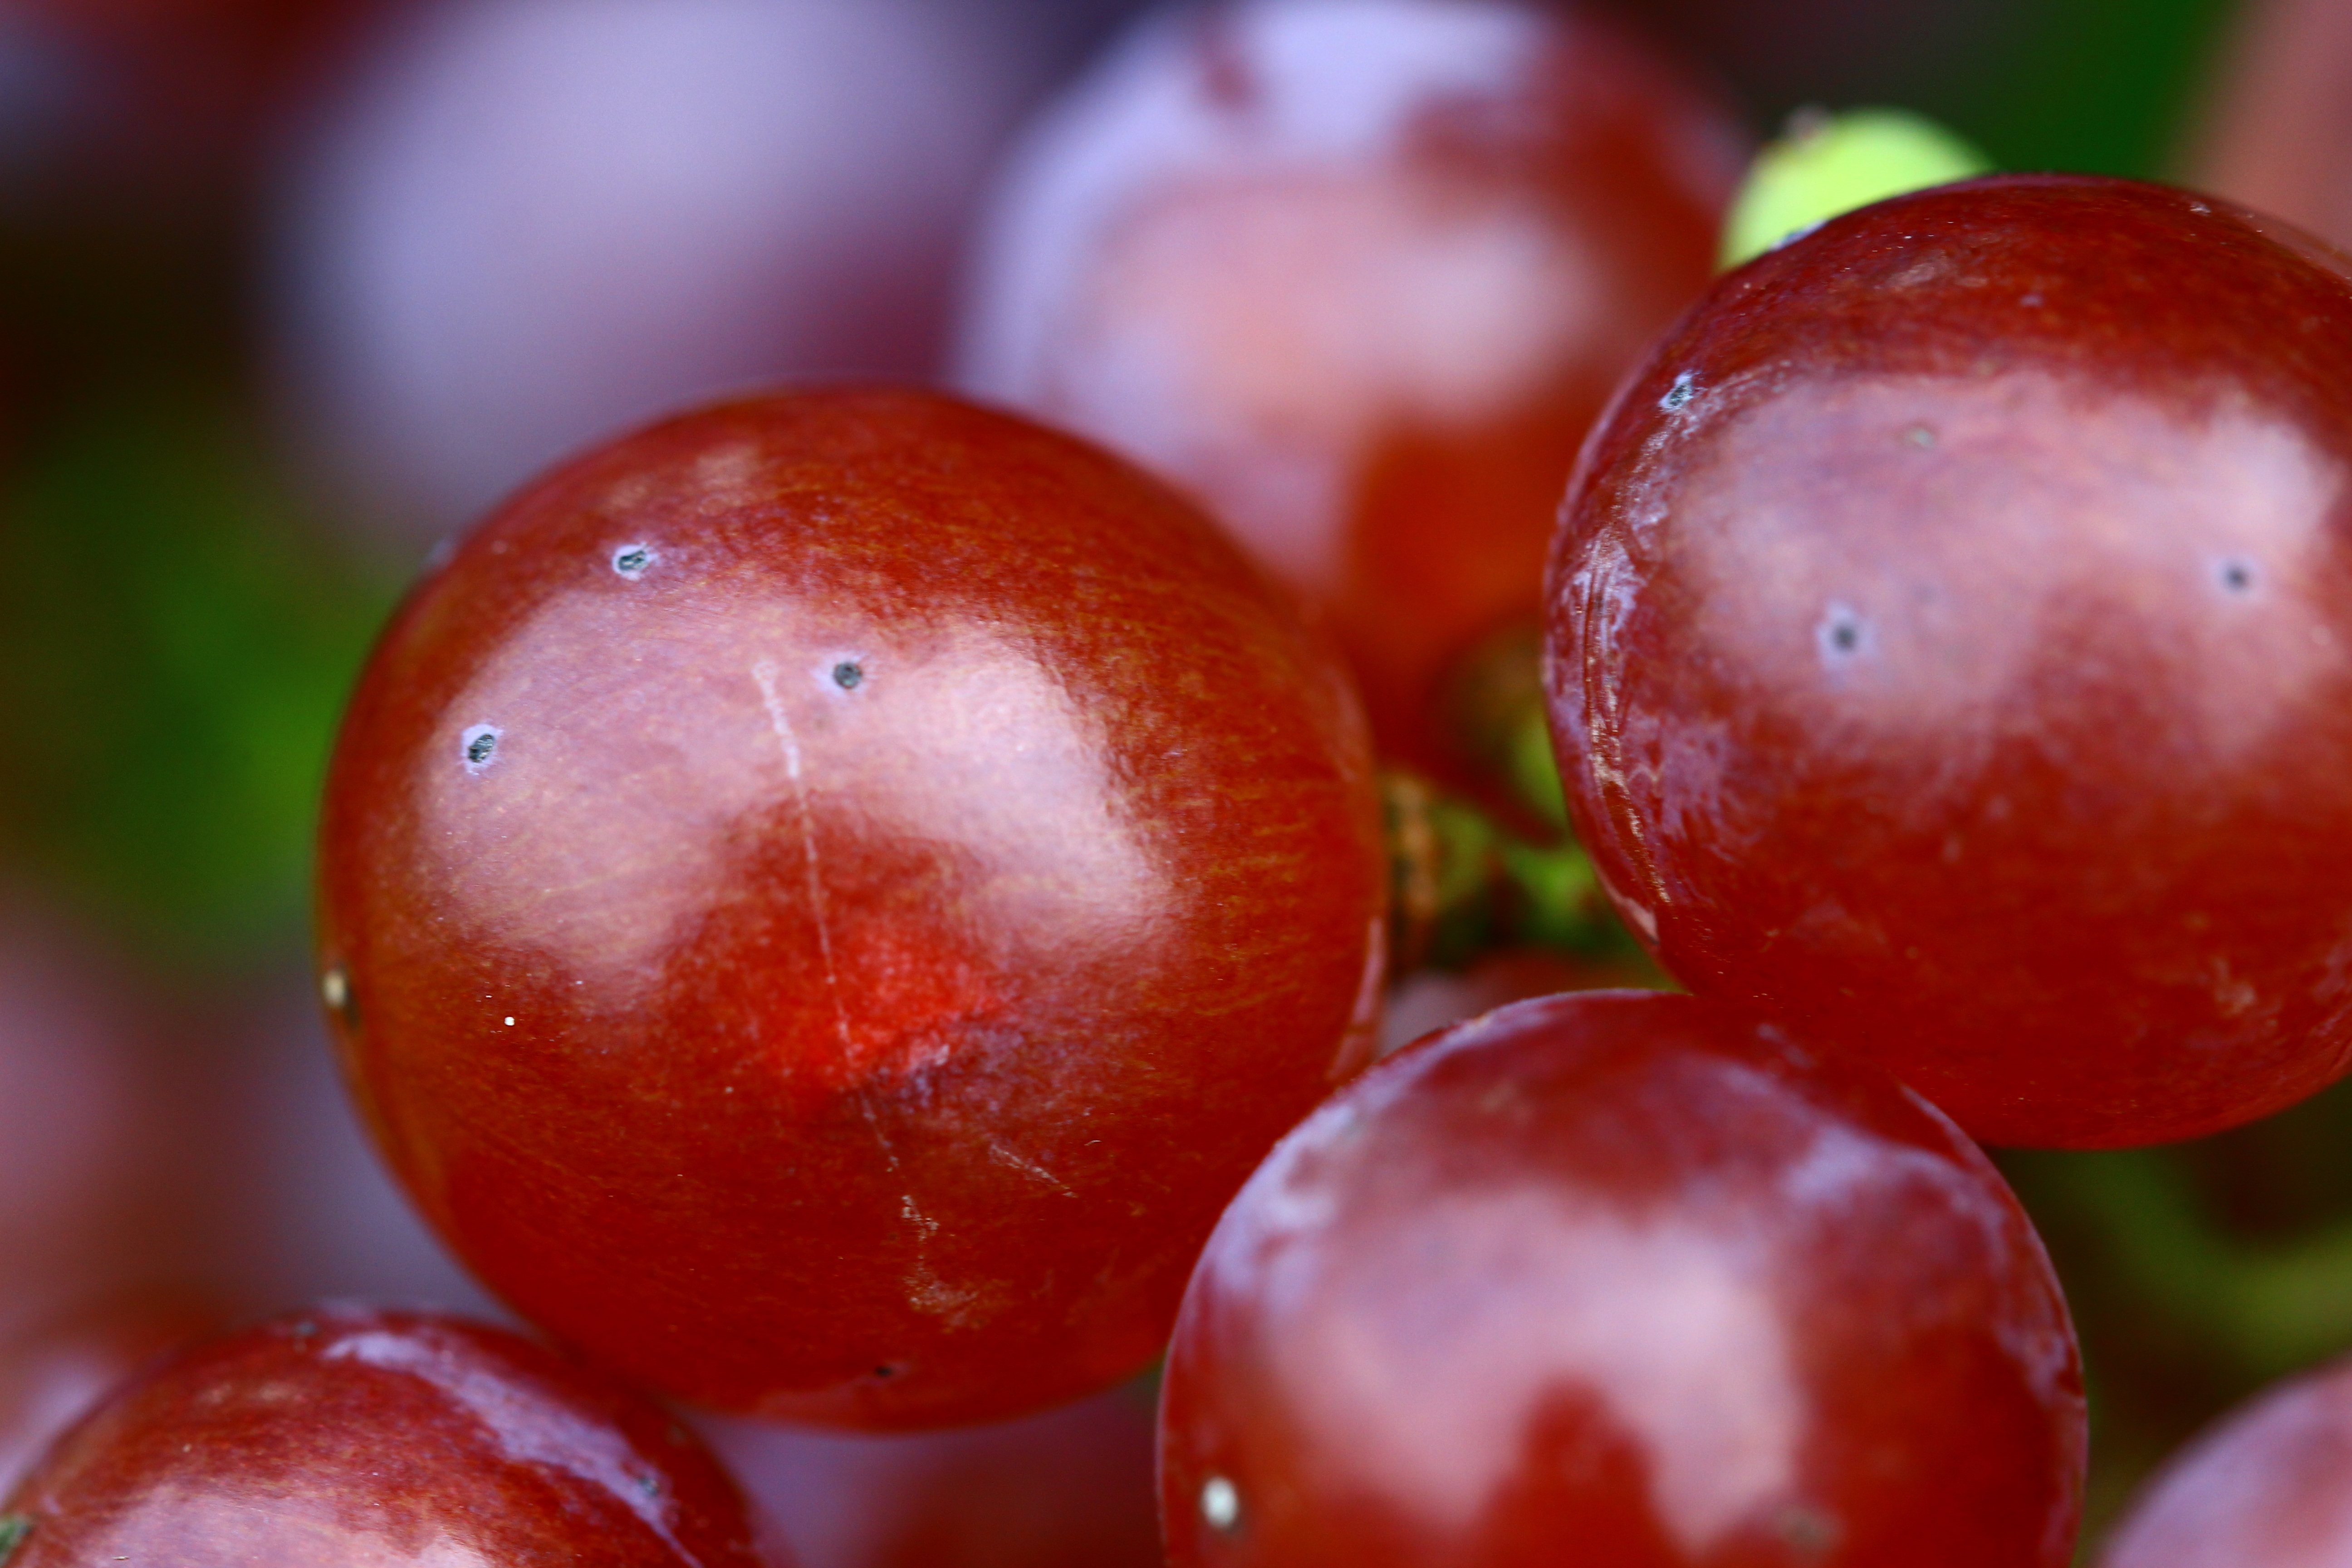
plant, grape, vine, wine, fruit, berry, food, red, produce, eat, flowering plant, rose family, acerola, malpighia, nectarine, damson, land plant, camu camu